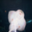
Label: ray